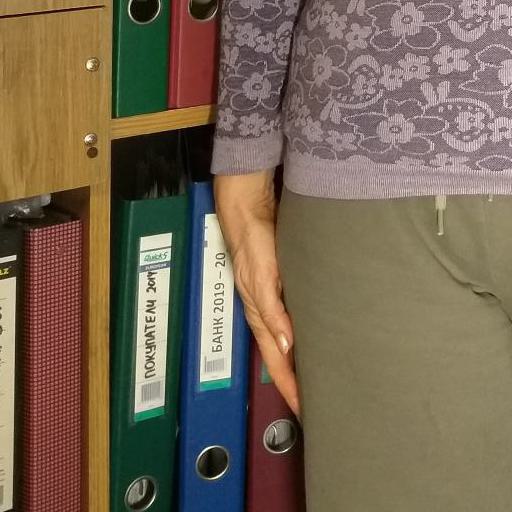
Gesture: no_gesture